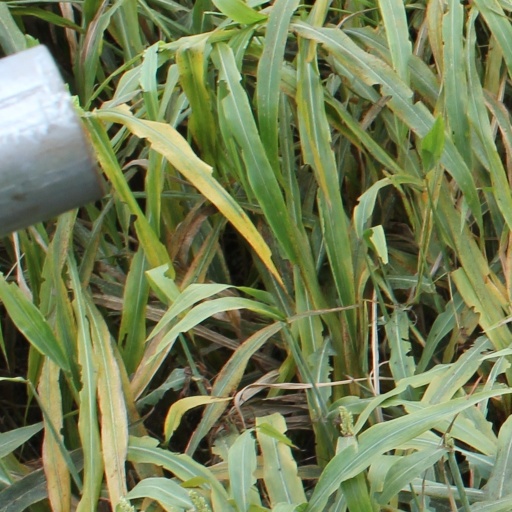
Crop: sorghum